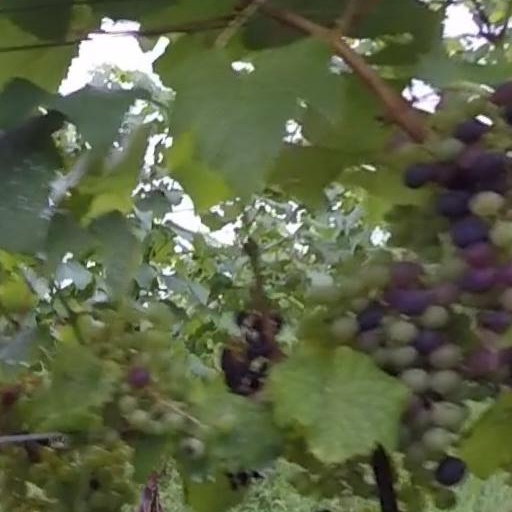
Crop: grape